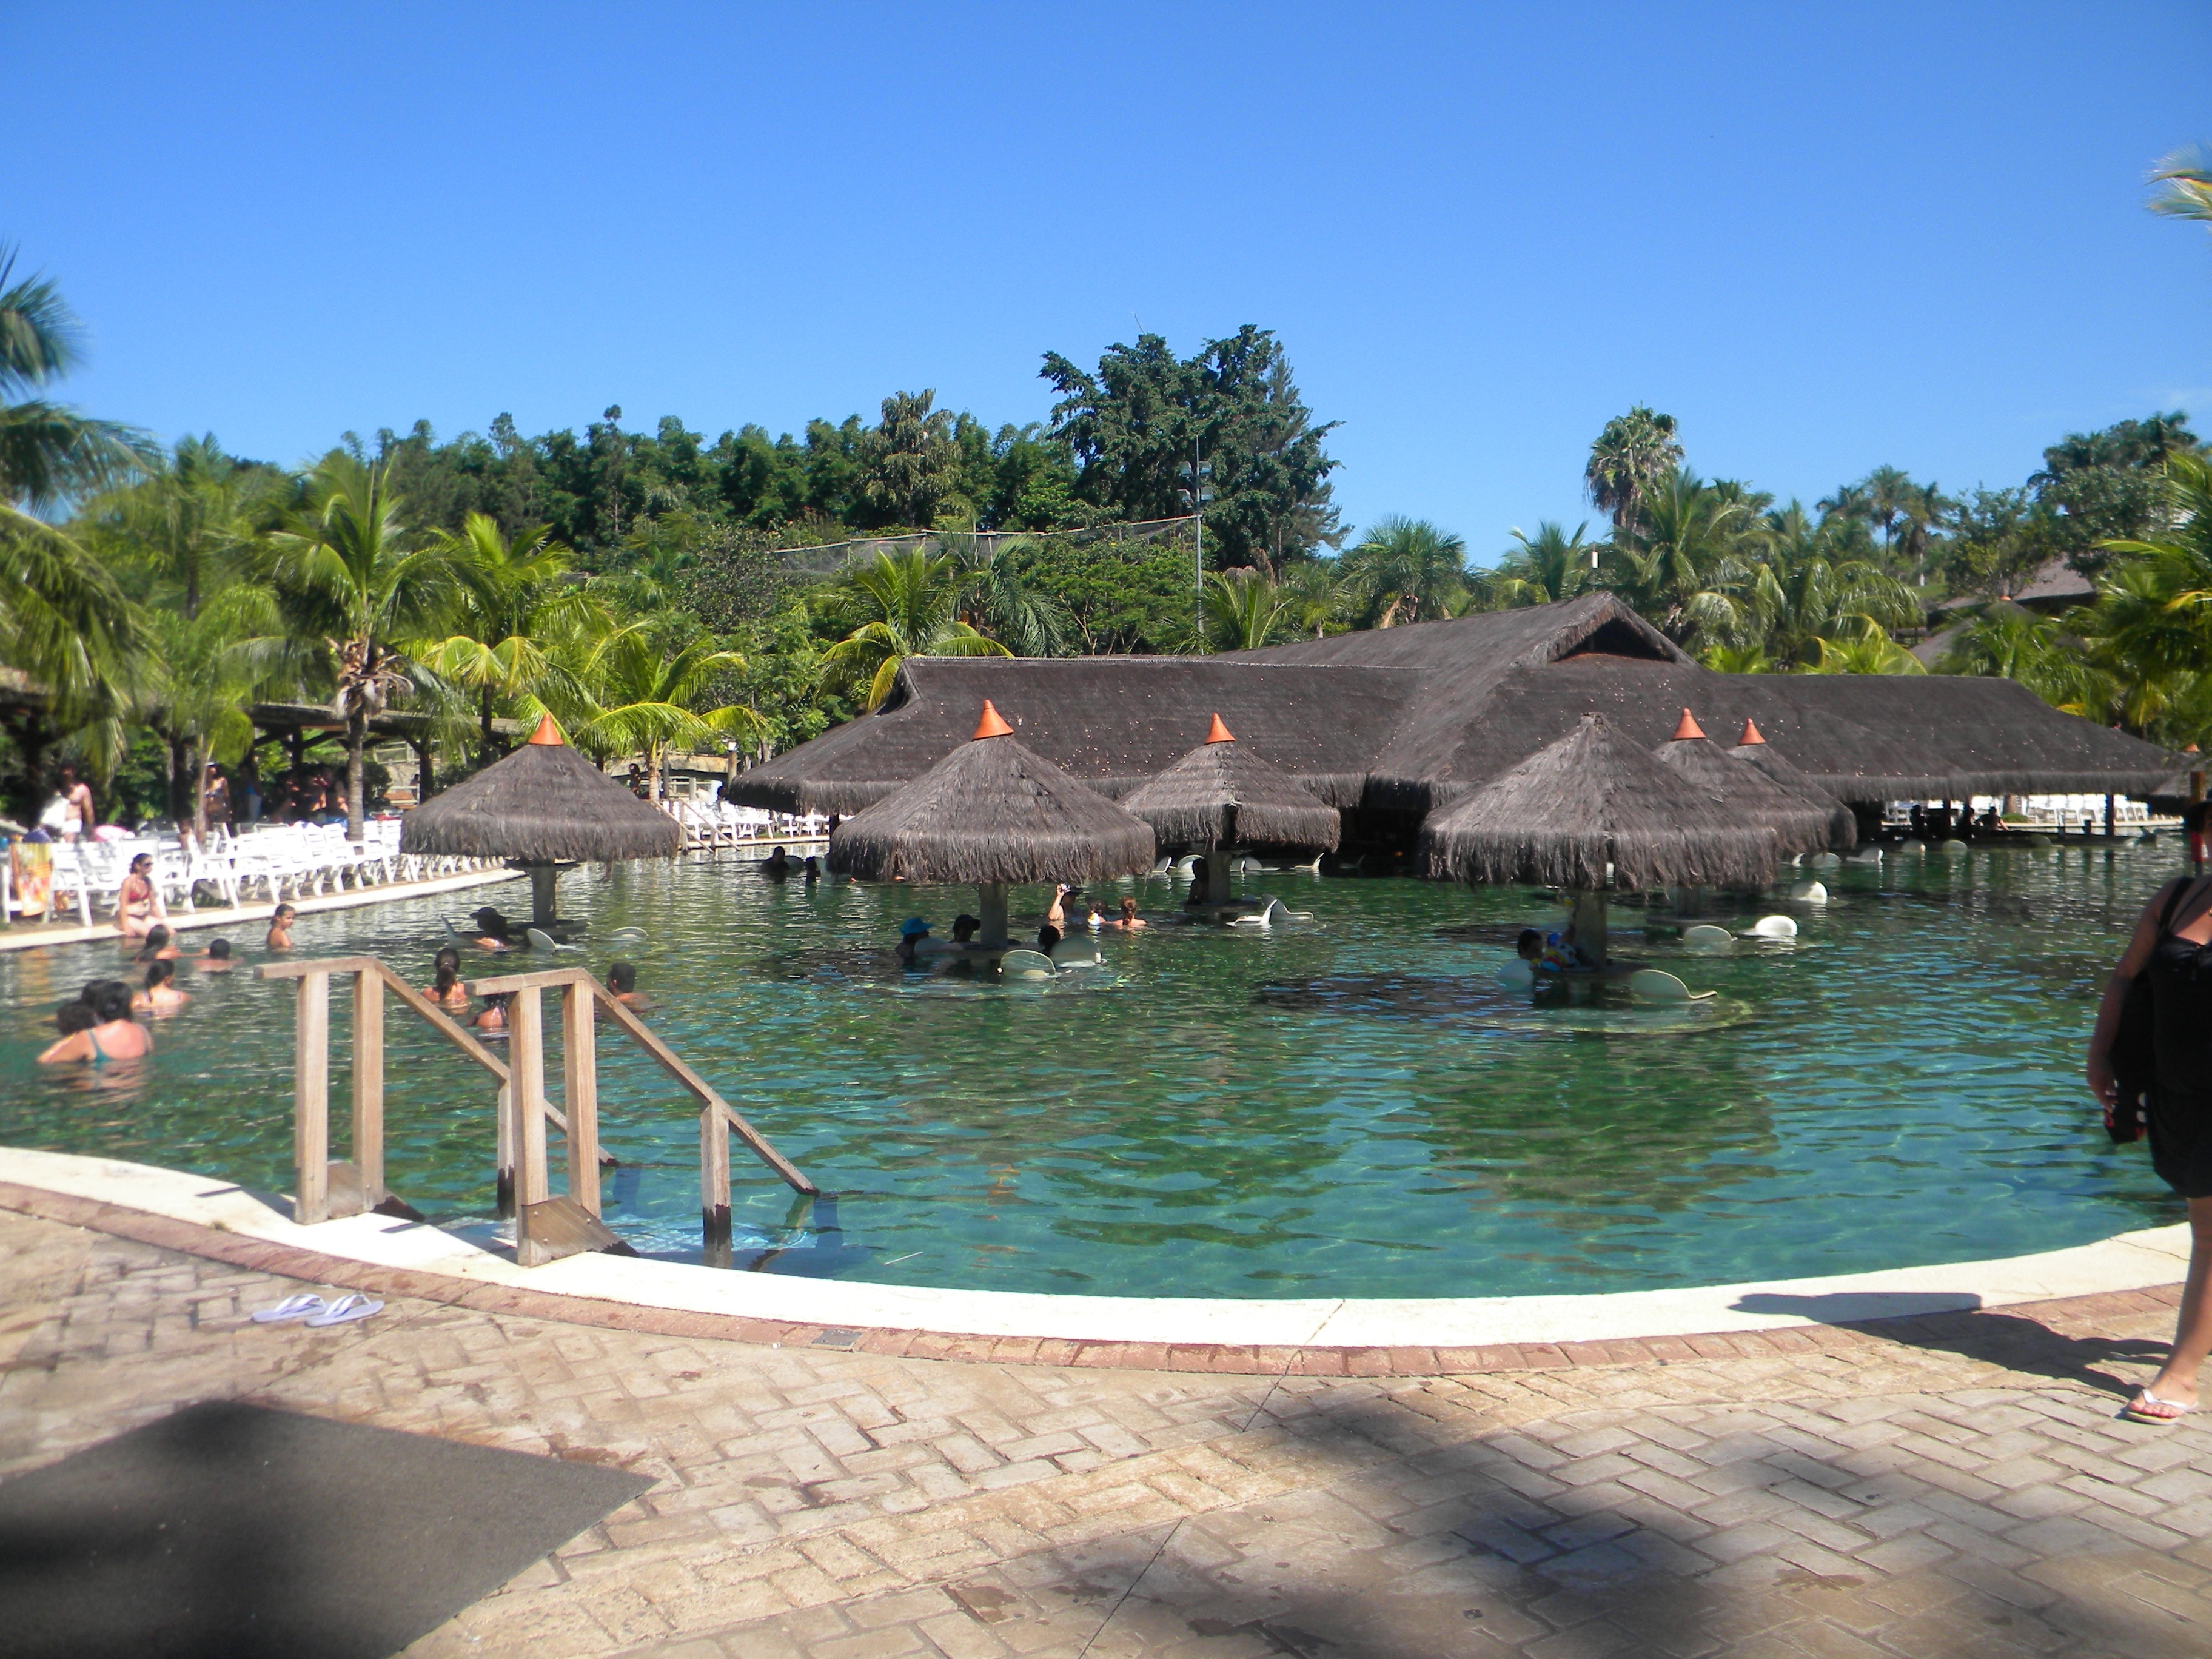
beach, sea, nature, villa, summer, vacation, swimming pool, lagoon, bay, ride, property, rest, trip, leisure, resort, holidays, sol, estate, brazil, quiet, hot pool, thermal waters